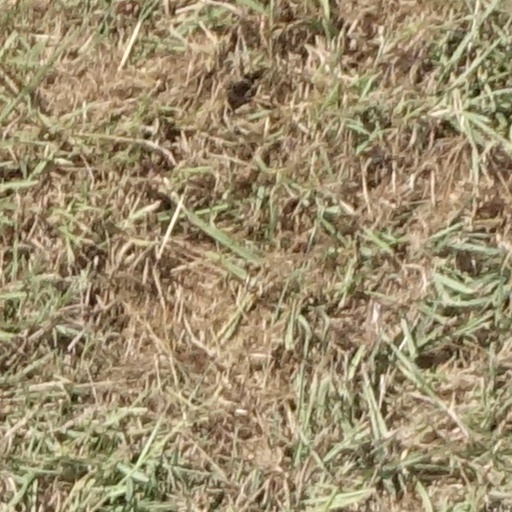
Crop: sorghum